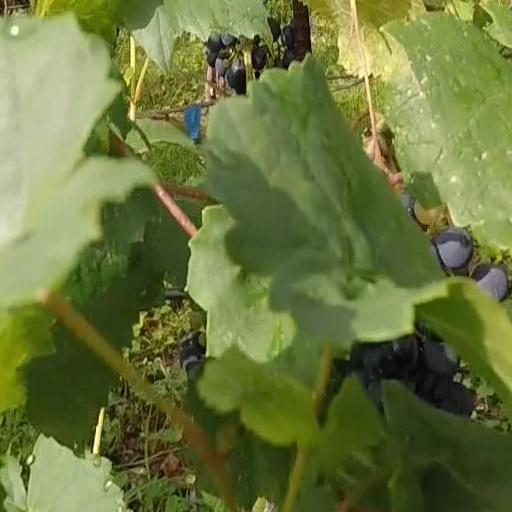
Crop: grape